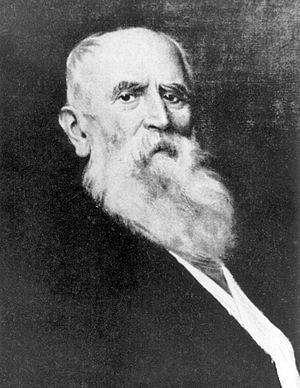
Voici une liste de personnes ayant joué un rôle significatif dans l'histoire de la ville allemande de Mannheim. Les personnes sont classées par ordre de date de naissance.